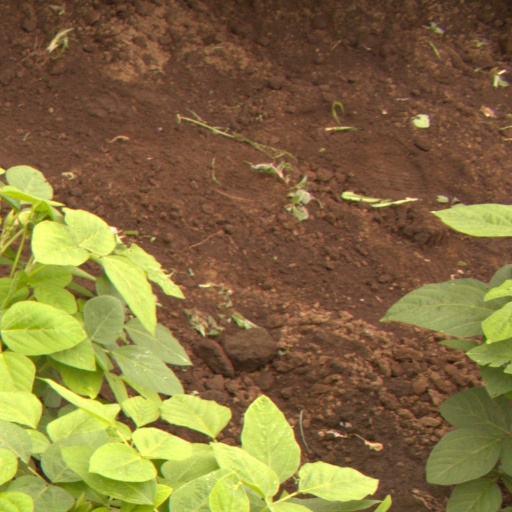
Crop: soybean